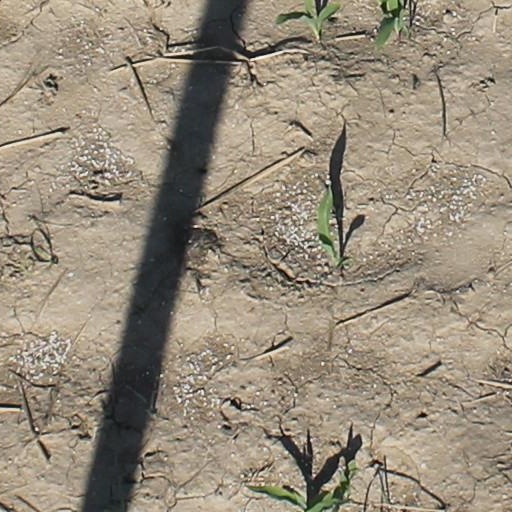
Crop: maize; corn